Katherine Stewart-Jones

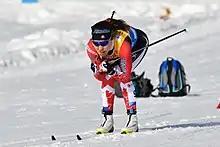
Stewart-Jones in 2019

Katherine Stewart-Jones (born 5 May 1995) is a Canadian cross-country skier who competes internationally.